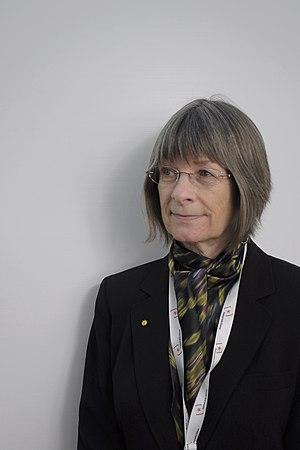
Dean Falk est une neuroanthropologue universitaire américaine spécialisée dans l'évolution du cerveau et la cognition chez les primates supérieurs. Elle est professeur d'anthropologie à l'université d'État de Floride.